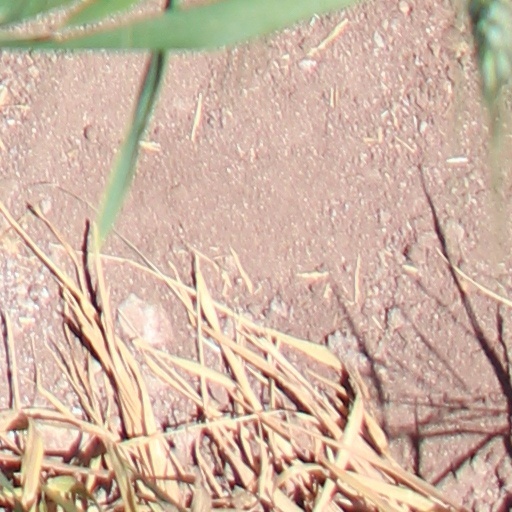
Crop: wheat